Donets

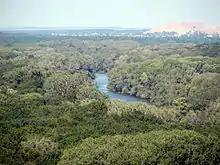
Donets in Luhansk Oblast, near Shypylivka.

Being one of the largest rivers in Ukraine, the Donets is very intensively used in farming and industry. Ukraine alone uses more than of river waters per year, half of which is returned as polluted discharges; this consumption effectively reduces river runoff by .